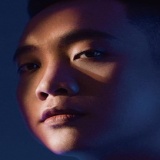
ca sĩ Justatee